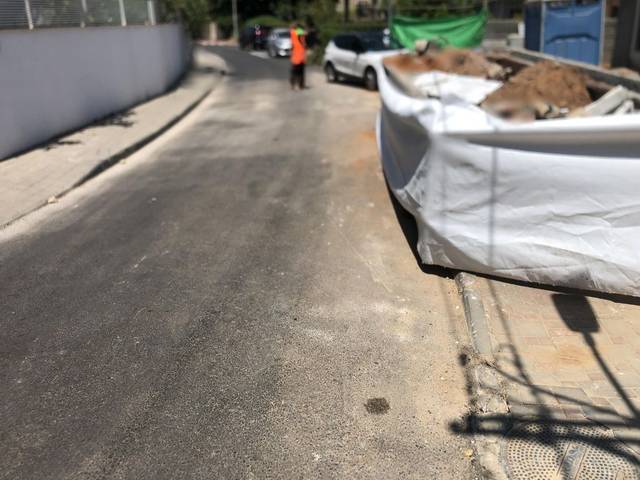
Region: Israel
Coordinates: 32.032, 34.872